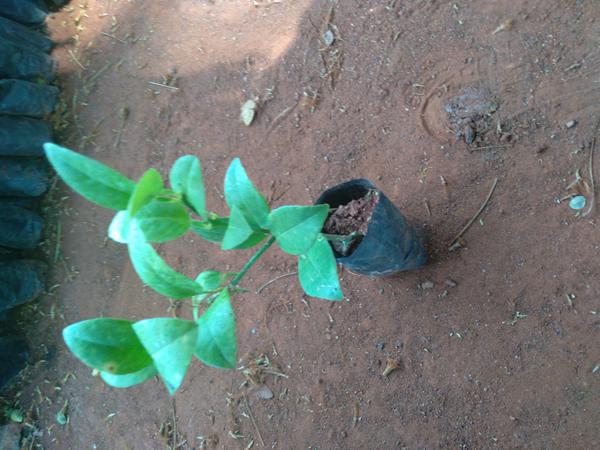
Plant: Lemon